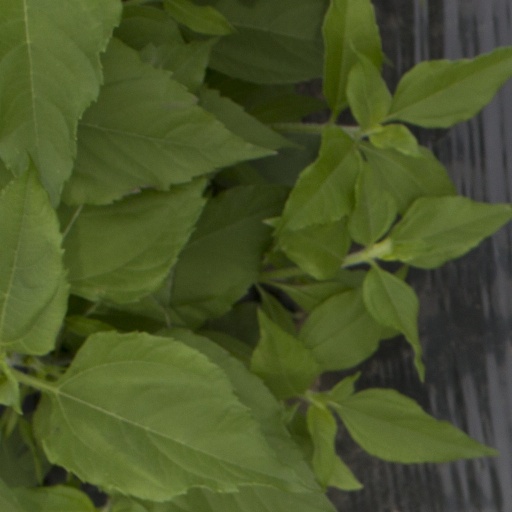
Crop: Jerusalem artichoke